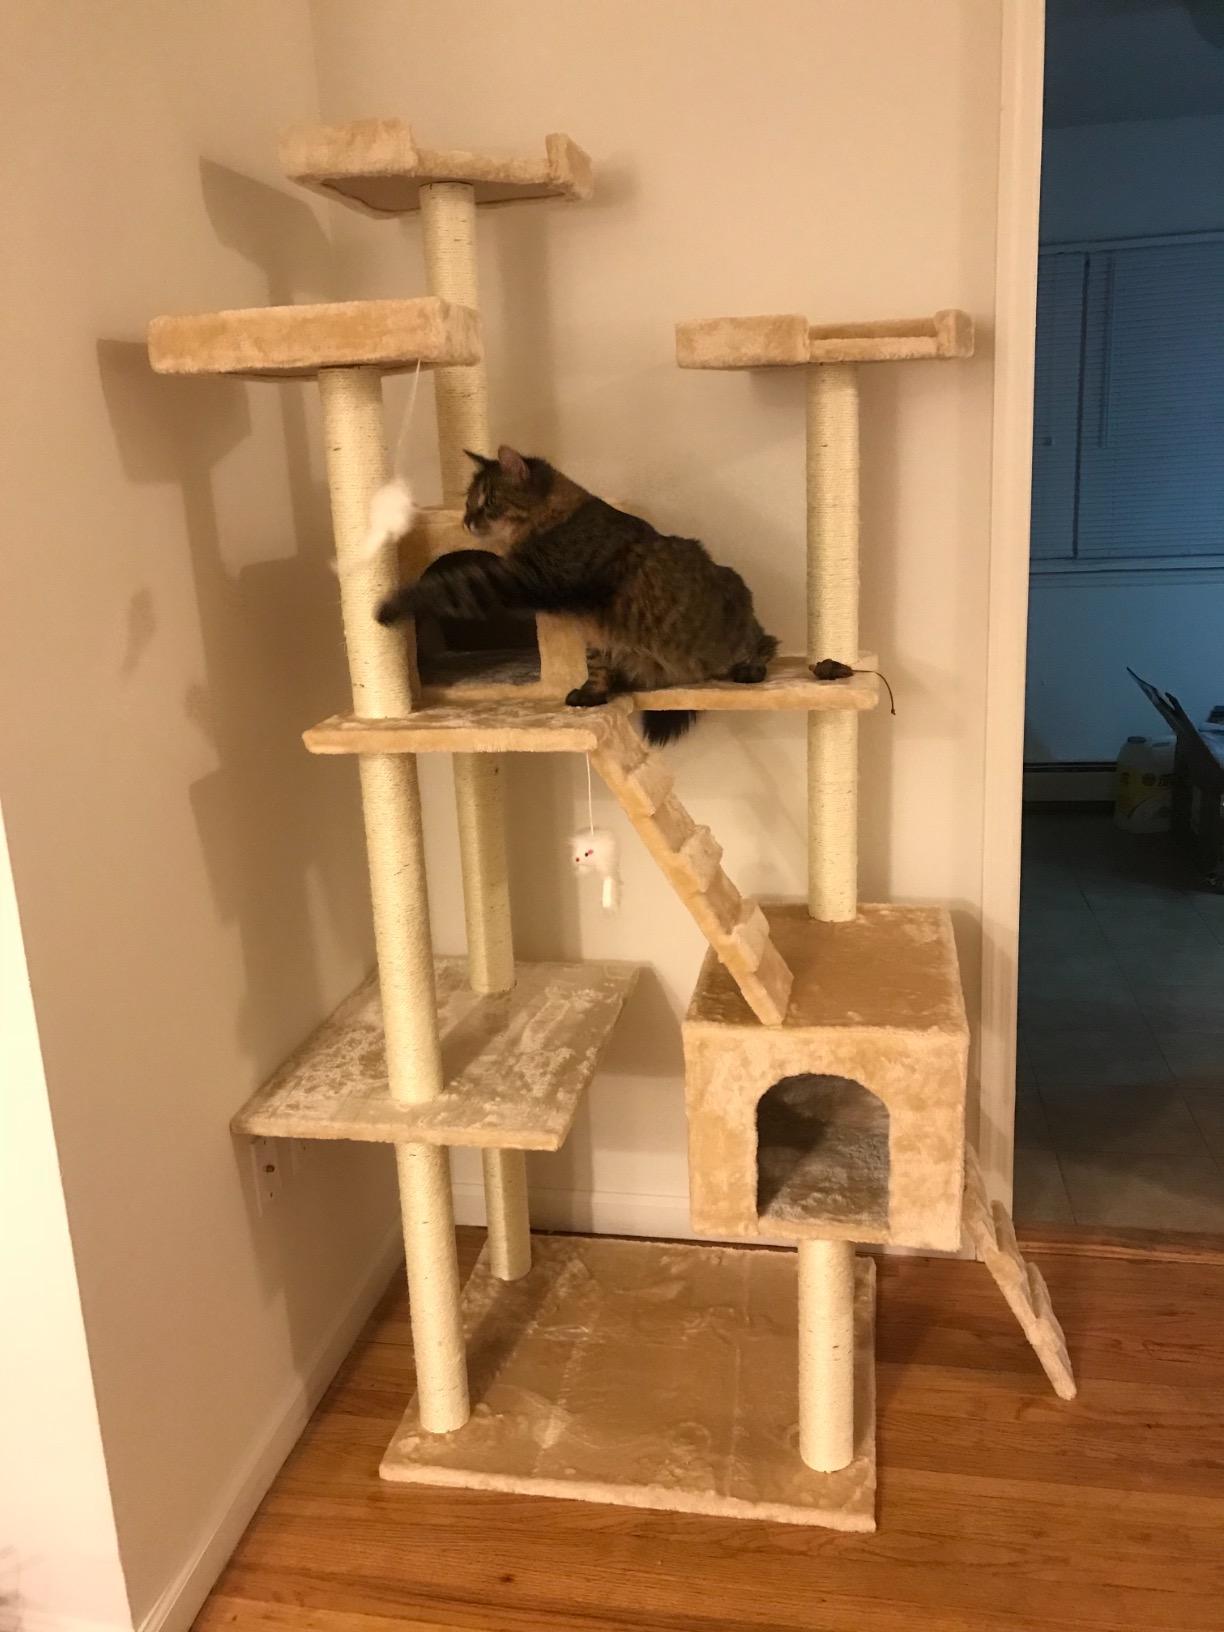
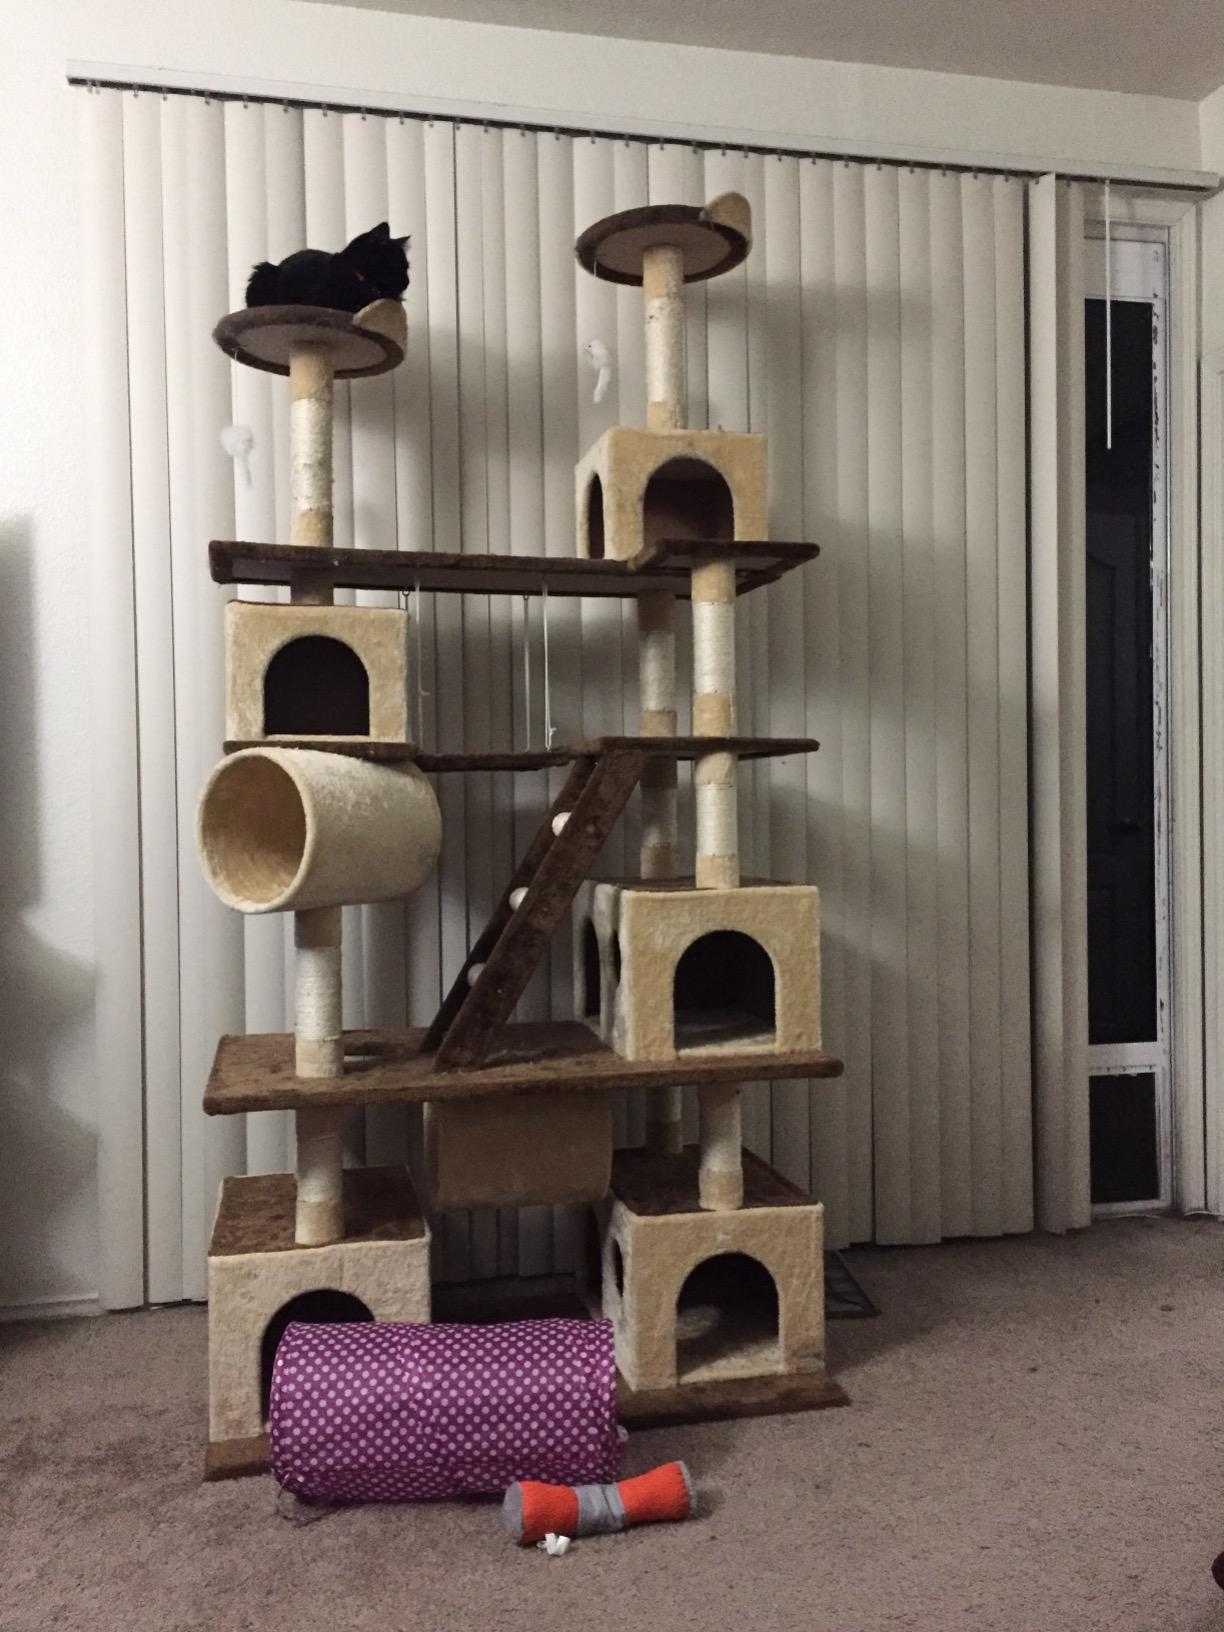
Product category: items_cat tree
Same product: no